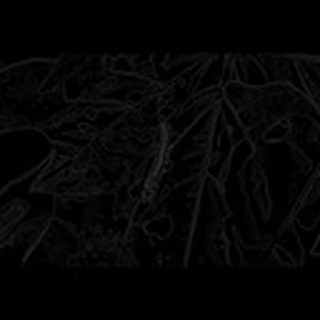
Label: cotton_army_worm